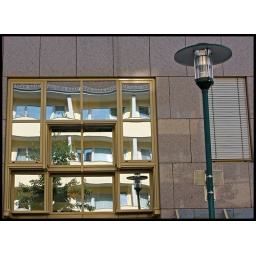
Reflections of a tree and a lamp post in the Wilhelminenstrasse in Darmstadt, Germany.